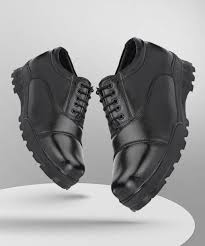
Label: Brogue